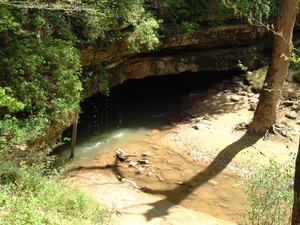
Le parc national de Mammoth Cave est un parc national américain créé le 1ᵉʳ juillet 1941 et situé au centre de l'État du Kentucky. Il s'étend sur 214 km² dans le bassin de la Green, à cheval sur les comtés d'Edmonson, de Hart et de Barren. Il comprend une partie du Mammoth Cave System, qui est le plus grand réseau souterrain au monde, avec près de 668 kilomètres explorés de galeries. L'origine du nom de la grotte, qui date du XVIIIᵉ siècle, provient de sa taille importante et n'a pas de rapport avec l'animal préhistorique.